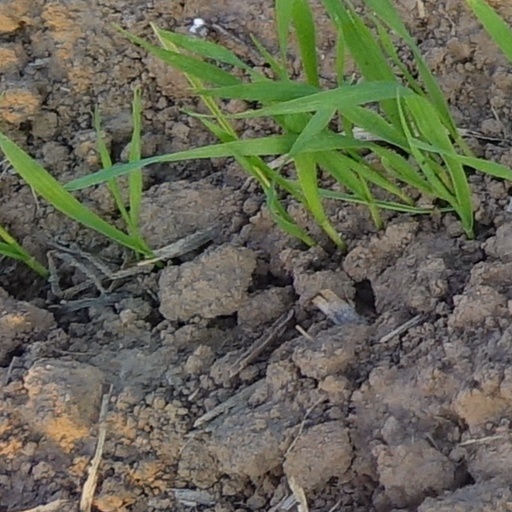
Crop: wheat